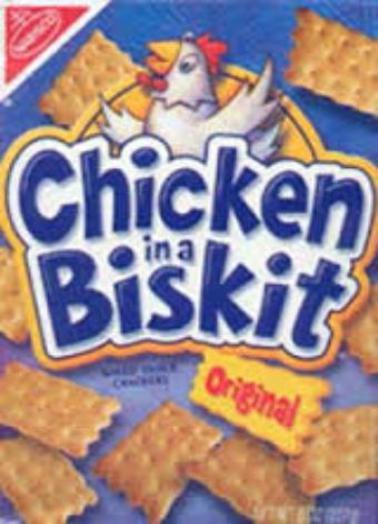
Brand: chicken in a biskit
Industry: Food